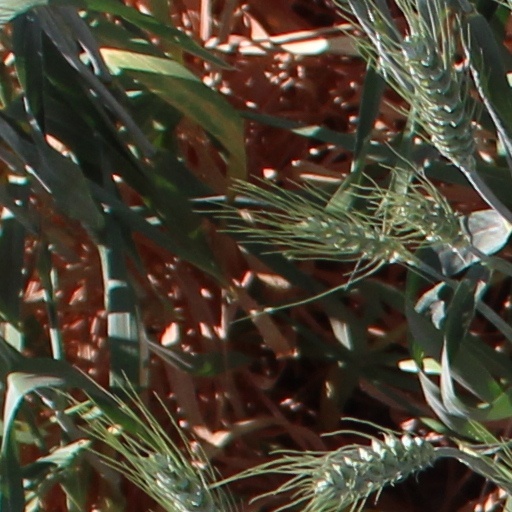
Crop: wheat